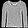
Label: Pullover